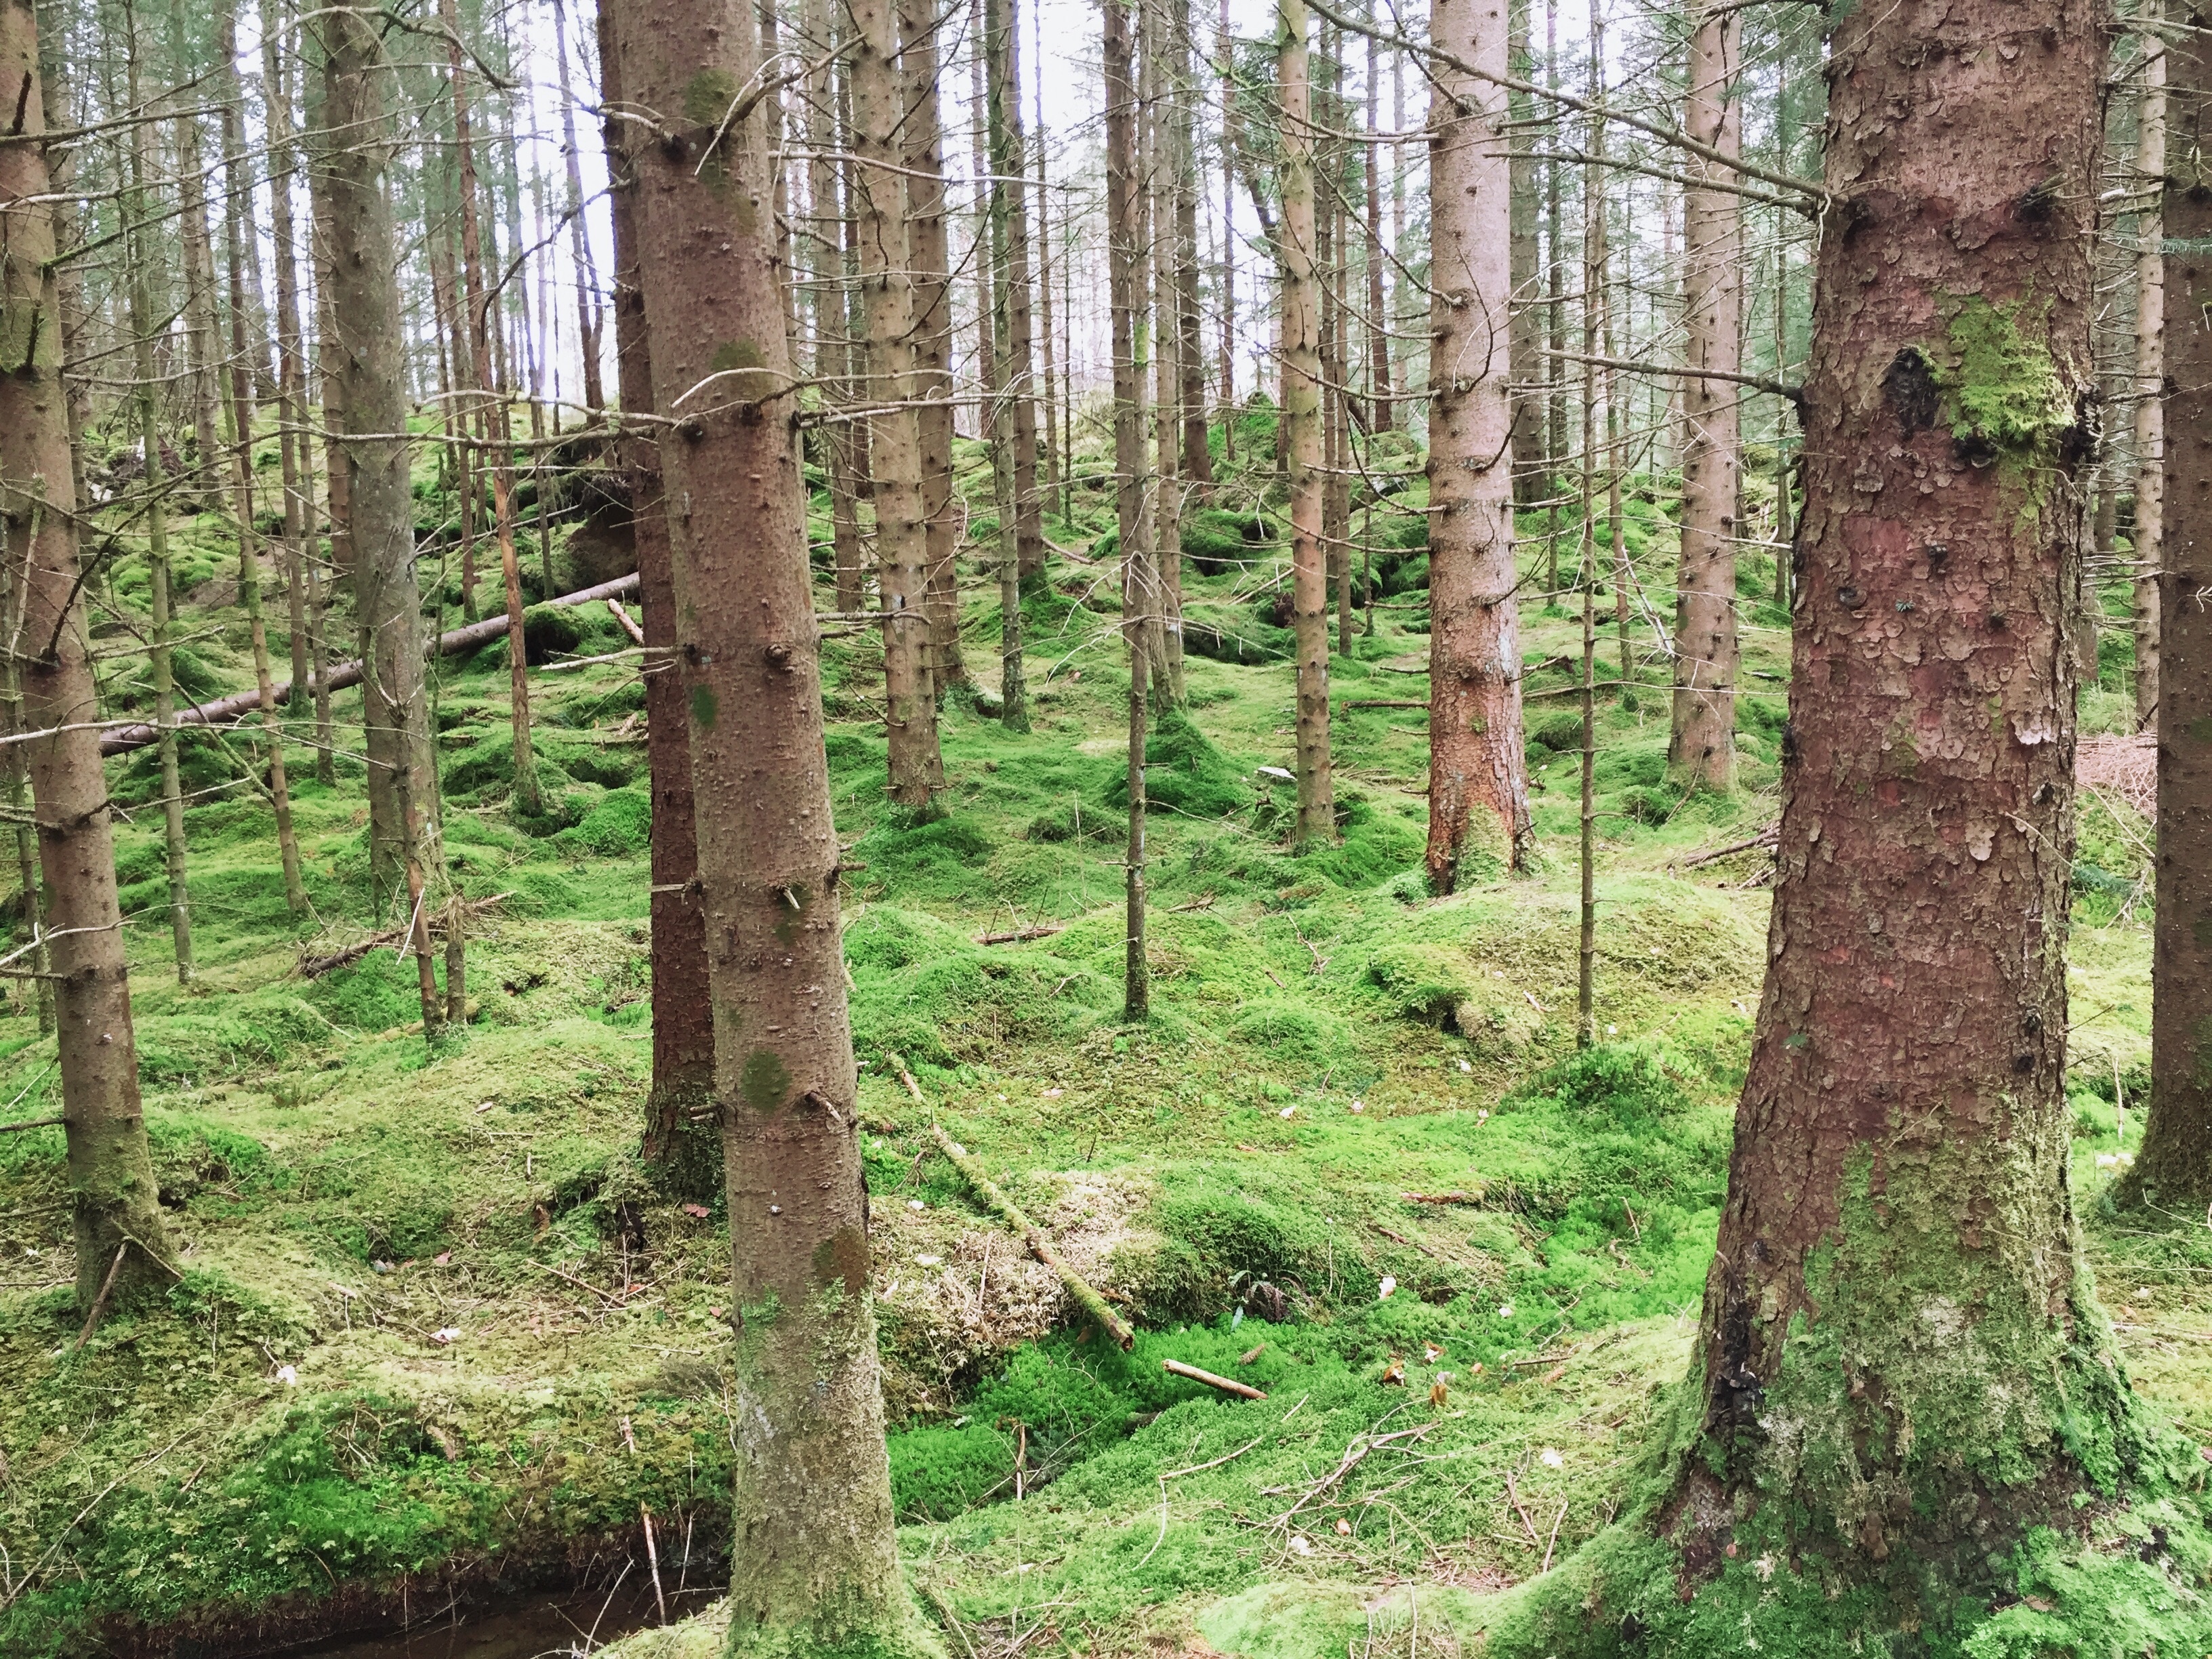
tree, forest, wilderness, plant, trail, trunk, summer, green, trees, outdoors, background, spruce, three, deciduous, grove, woodland, habitat, the nature of the, ecosystem, norway, biome, old growth forest, natural environment, woody plant, temperate broadleaf and mixed forest, temperate coniferous forest, land plant